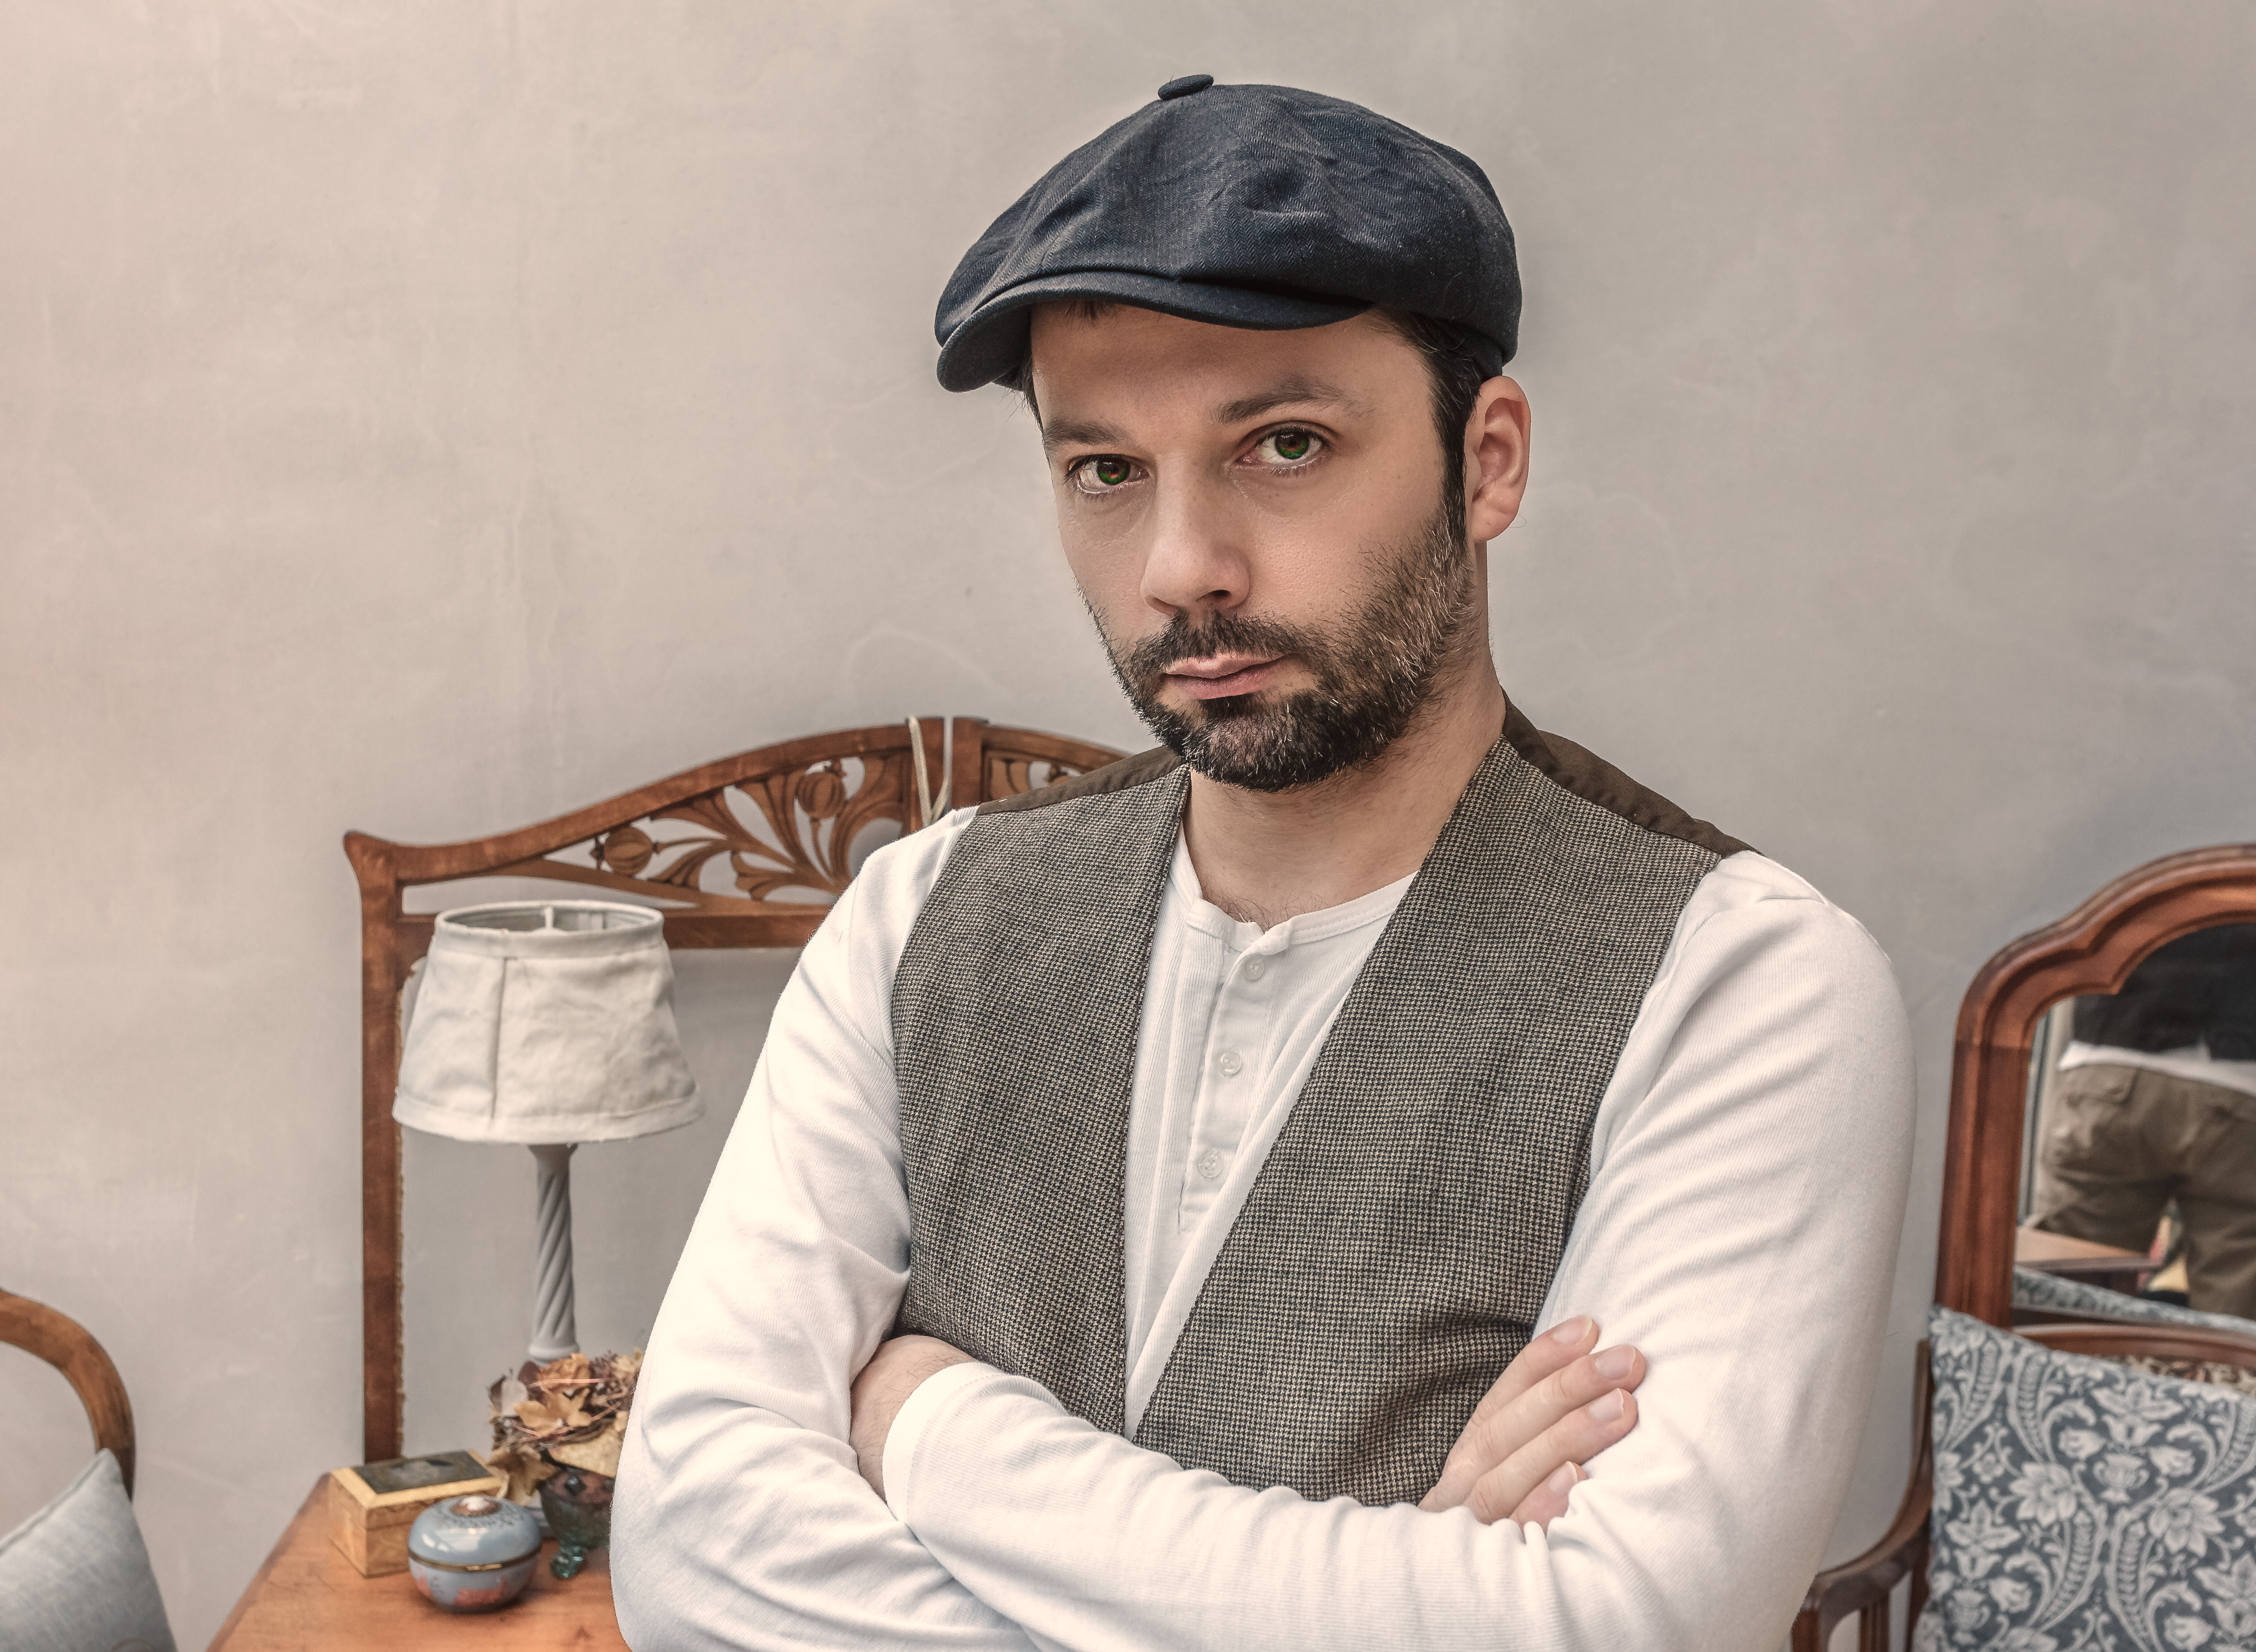
man, person, male, portrait, model, clothing, beard, gentleman, facial hair